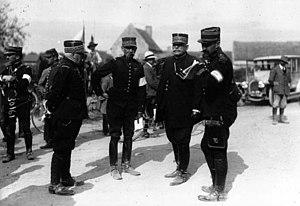
Les généraux Castelnau et Joffre lors des grandes manœuvres 1912.
L'infanterie française durant la Première Guerre mondiale est l'arme qui déplore le plus de pertes durant le conflit. Initialement organisée comme une armée du XIXᵉ siècle avec un uniforme suranné et une doctrine dépassée, elle a dû sous peine de disparaître sous l'effet de l'attrition entreprendre un effort de mutation colossal. De nouvelles armes, de nouvelles organisations testées au prix de nombreux morts, lui permettront de devenir une des armes les plus performantes et d'être un des acteurs majeurs de la victoire finale des troupes alliées.
Le plan XVII est un plan militaire de l'Armée française préparé en 1913, applicable à partir du 15 avril 1914 et mis en œuvre le 2 août de la même année, au déclenchement de la Première Guerre mondiale. Il doit son nom au fait d'être le 17ᵉ depuis la fin de la guerre franco-allemande de 1870.
Les grandes manœuvres désignent des exercices militaires concernant des effectifs importants.